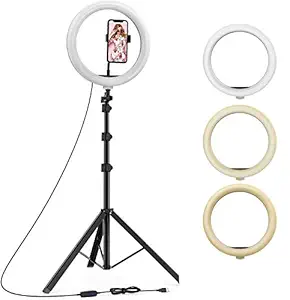
Tygot 10 Inches Big LED Ring Light for Camera
Category: Electronics
Price: 799 (list price: 1999)
Rating: 3.8 (12,958 ratings)
About this product: RING LIGHT WITH USB - High power 10W Ring LED is suitable for most devices that support USB ports, such as laptops, PCs, mobile power, USB chargers, AC adapters, etc.There are four buttons on the selfie ring light, which can be turned on / off, switch the lighting mode and adjust the brightness level, it is easy to find your favorite option in seconds. Ideal for using lighting in the studio, makeup in the locker room, camping, live streaming, etc.|INTELLIGENT AND QUICK COLOR CHANGE - TYGOT makes it easy to adjust the color temperature from 3400K to 5600K easily without using color filters. Achieve cold white light or warm light to hide blemishes and change skin tones quickly and easily. LED SMD design and 220pcs LED beads on our Ring Light offers more light for your camera photography, live streaming, Facebook Live, beauty makeup, selfies and videos.|DIMMABLE LED RING LIGHT - The LED ring light is equipped with 220 high-quality SMD LEDs and 3 different lighting modes (white light, natural light, and warm light), bright enough to beautify your face. Each lighting mode has 9 adjustable brightness levels to meet all your needs on different occasions. This is the perfect dimmable day lighting to eliminate all unpleasant shadows!|EASY TO INSTALL - Ring LED can be easily installed to any light stand or tripod.|PHONE HOLDER AND 7"feet tripod - Each TYGOT Ring Light has a rotating (360 degrees) phone holder and a retractable tripod that effortlessly helps you capture different levels of brightness and angles of lighting! The phone holder is suitable for most smartphones.